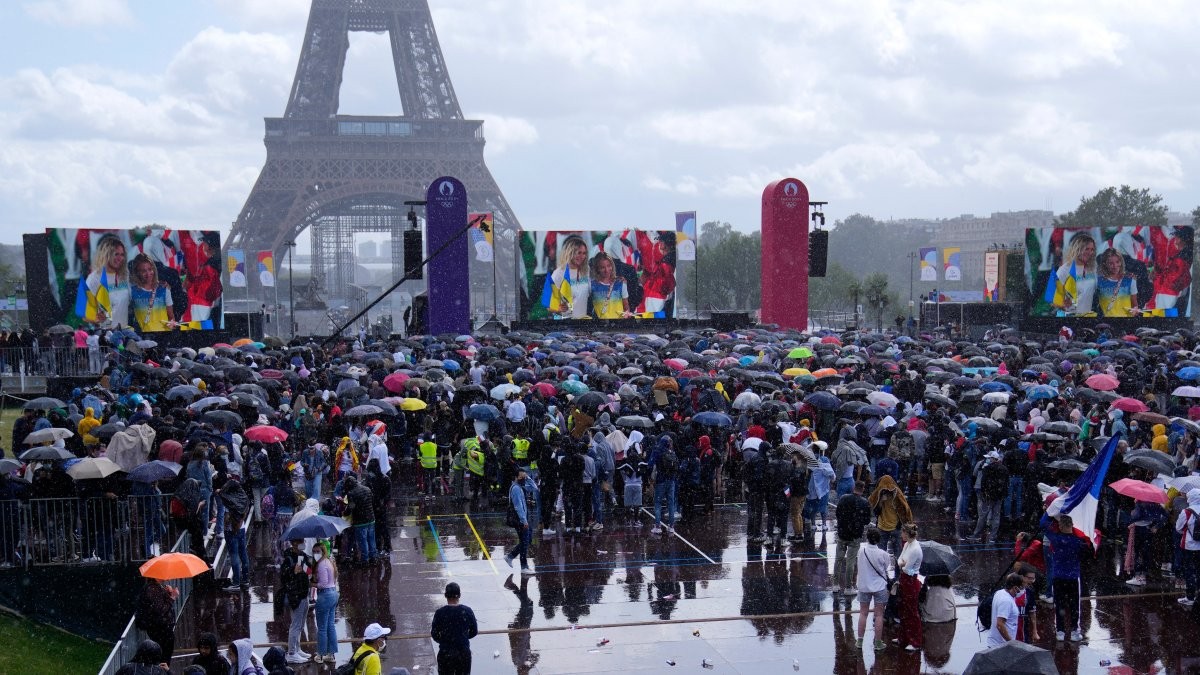
Landmark: Eiffel Tower